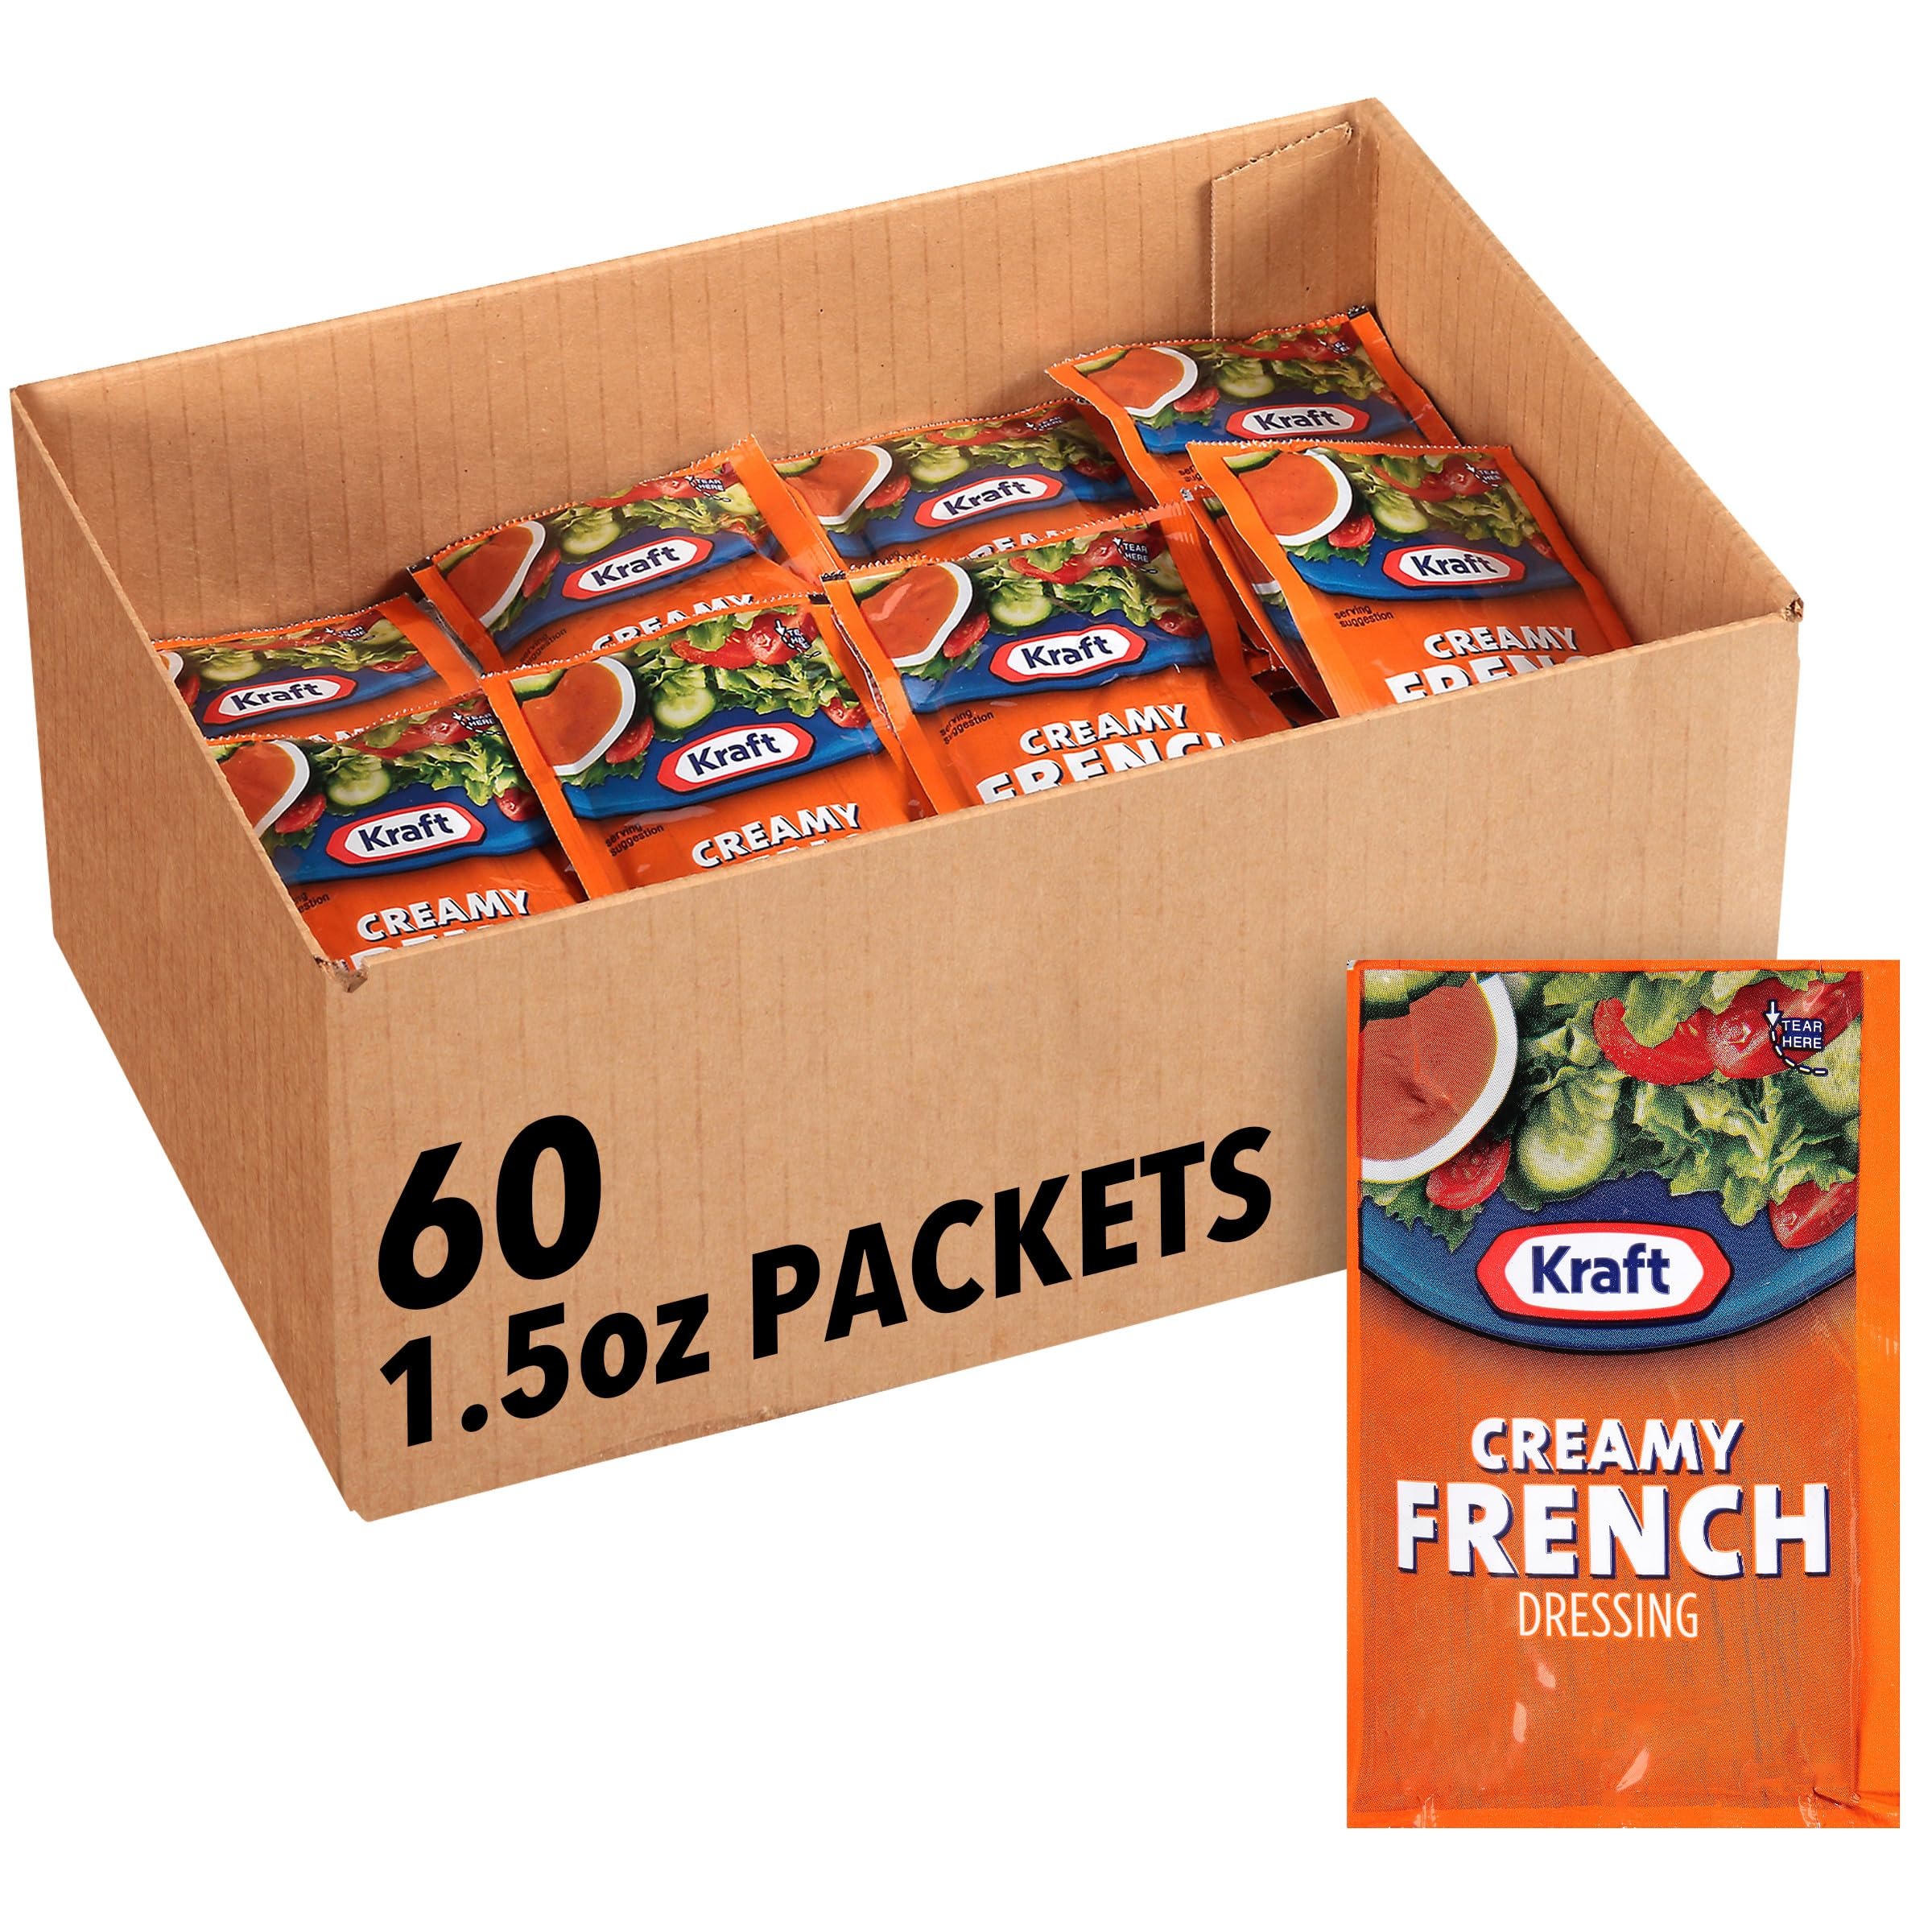
Item Name: Kraft Creamy French Salad Dressing Single Serve Packet (1.5 oz Packets, Pack of 60)
Bullet Point 1: With a robust, classic flavor, Kraft Creamy French Salad Dressing adds a slightly sweet, tangy kick to your favorite foods
Bullet Point 2: Kraft salad dressings offer distinctive and balanced flavor, a consistent, vibrant appearance and a thick, rich texture
Bullet Point 3: Made with paprika, garlic, milk, white vinegar and other natural flavors and spices
Bullet Point 4: Kraft dressing is served with many American dishes as well as other cuisines around the world
Bullet Point 5: Traditionally served with green vegetable salads, the dressing can also be used as a sandwich topping or dipping sauce for cut veggies, fries, chicken nuggets and more
Value: 90.0
Unit: Ounce

Price: 34.955